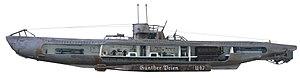
Le U-Boot de type VII était le cheval de bataille de la Kriegsmarine lors de la Seconde Guerre mondiale. Construit à plus de 700 exemplaires, ce qui est un record historique de production en série de sous-marins, il fut le type le plus utilisé de la guerre.